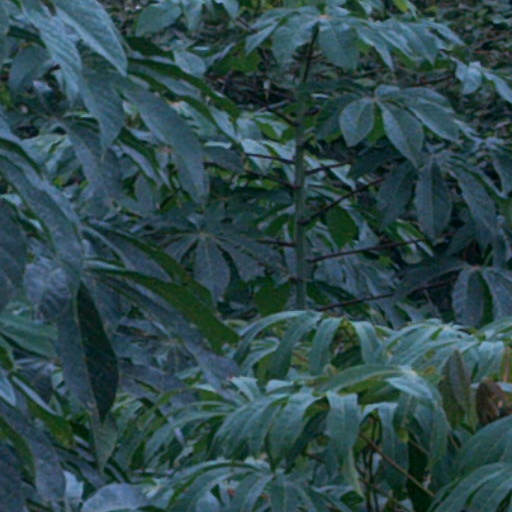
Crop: cassava